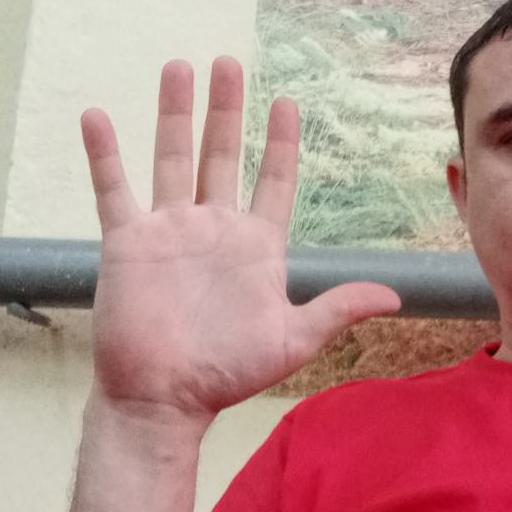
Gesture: palm